Willem II Tilburg

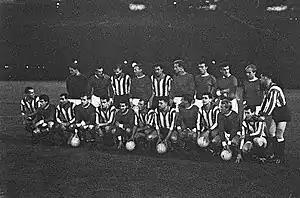
Willem II v Manchester United, 25 September 1963: 1–1

With regard to European competition, Willem II first appeared in UEFA Cup Winners' Cup of 1963 where they lost to Manchester United in the first round by an aggregate score of 7–2. In 1998–99, Willem once again competed in the Cup Winners' Cup and after beating Dinamo Tbilisi of Georgia 6–0 in both legs, Willem then lost to Spanish side Real Betis in the second round, 4–1 on aggregate. A second place in the Eredivisie of 1999 guaranteed the club a UEFA Champions League berth for the first time. At the tournament's group stage, Willem only attained two points in their six group G matches and were thus eliminated. After reaching the KNVB Cup final in 2005 where they lost 4–0 against PSV Eindhoven, Willem II again qualified again for the UEFA Cup, in which they lost to French side AS Monaco in the first round by 5–1 on aggregate.